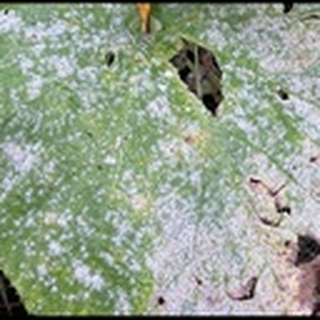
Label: cotton_powdery_mildew